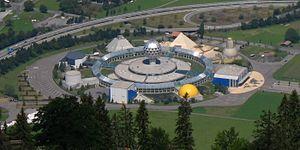
JungfrauPark est un parc d'attractions situé à Interlaken dans le canton de Berne en Suisse. Ouvert en 2003 sous le nom de Mystery Park, il a pour concepteur l'essayiste Erich von Däniken, auteur de plusieurs livres pseudo-scientifiques qui affirment l'influence de visiteurs extraterrestres sur les premières civilisations humaines. Le parc présente des énigmes archéologiques en vogue chez les partisans de la théorie des anciens astronautes ou de la pyramidologie et chez les ufologues.